Neihu District

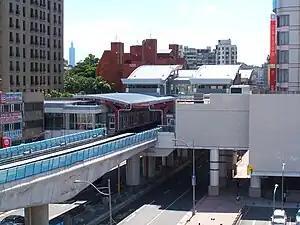
Neihu Station

The district is served by the Wenhu line of Taipei Metro. Stations located within the district are Donghu metro station, Huzhou metro station, Dahu Park metro station, Neihu metro station, Wende metro station, Gangqian metro station and Xihu metro station.